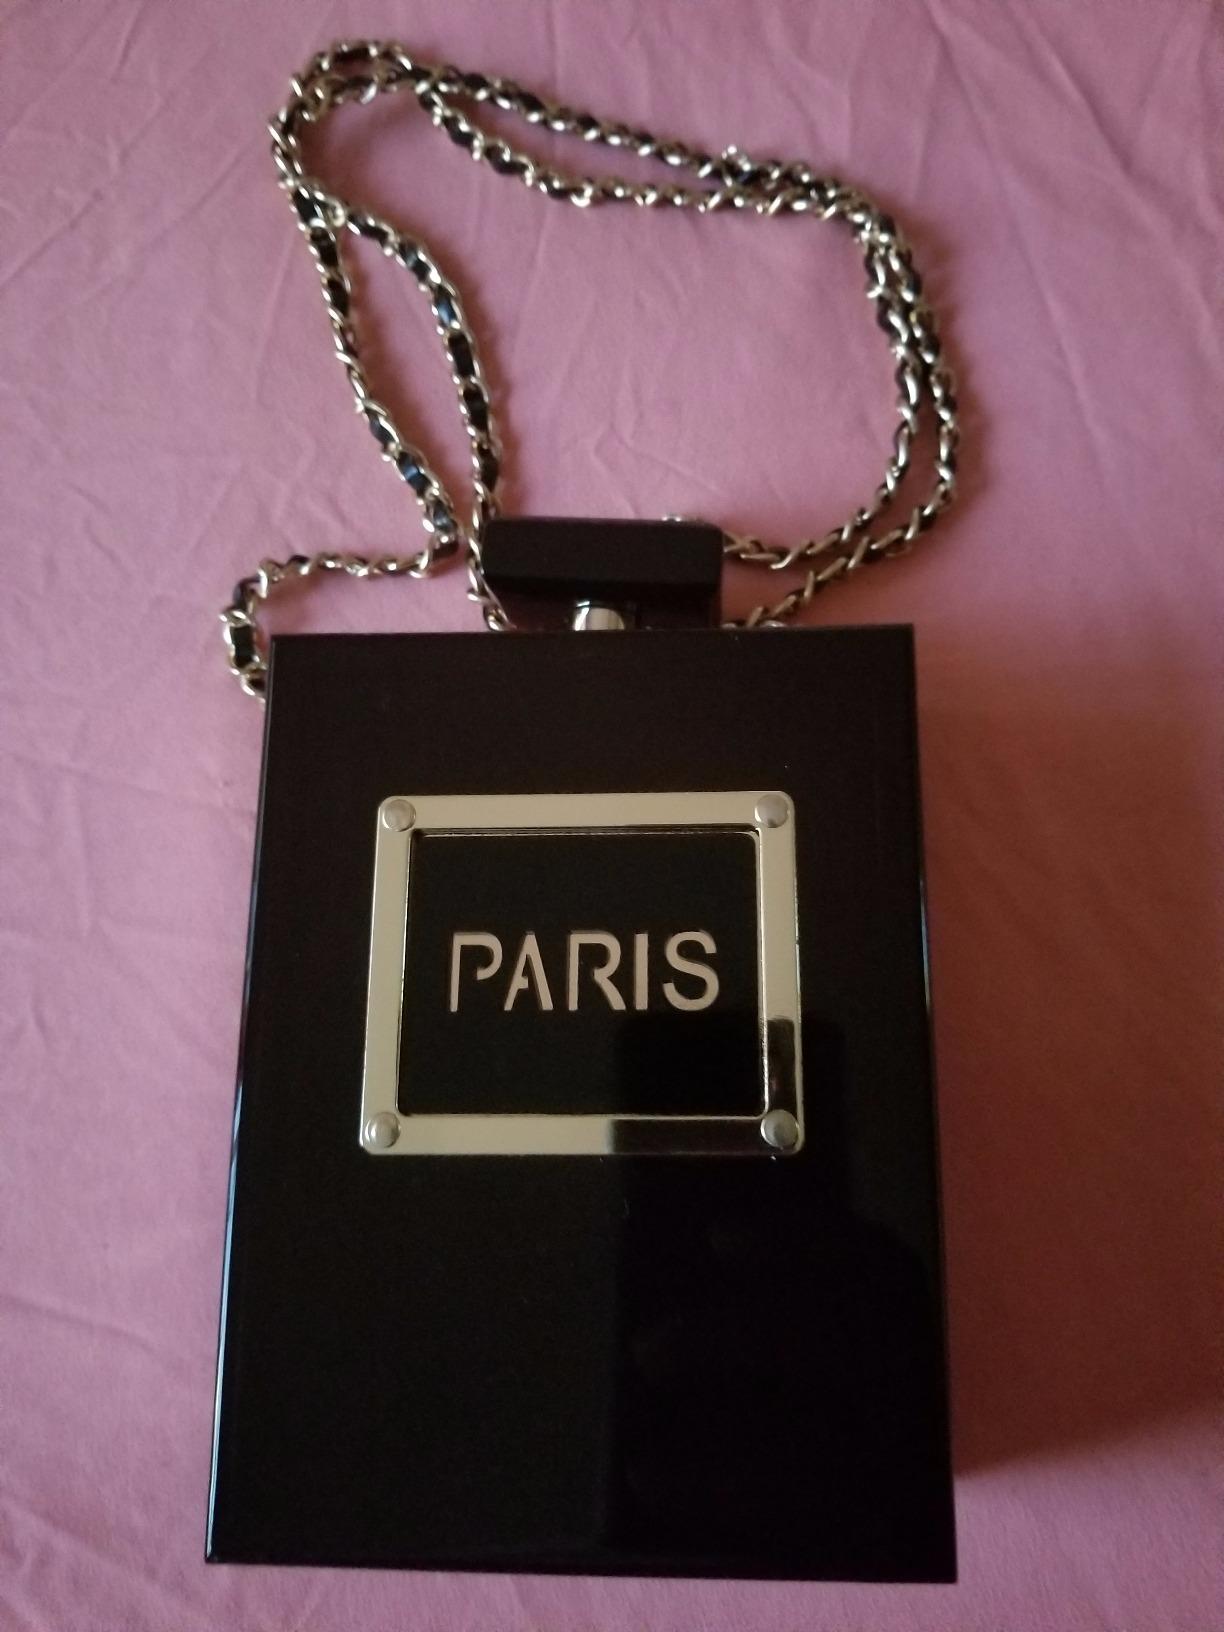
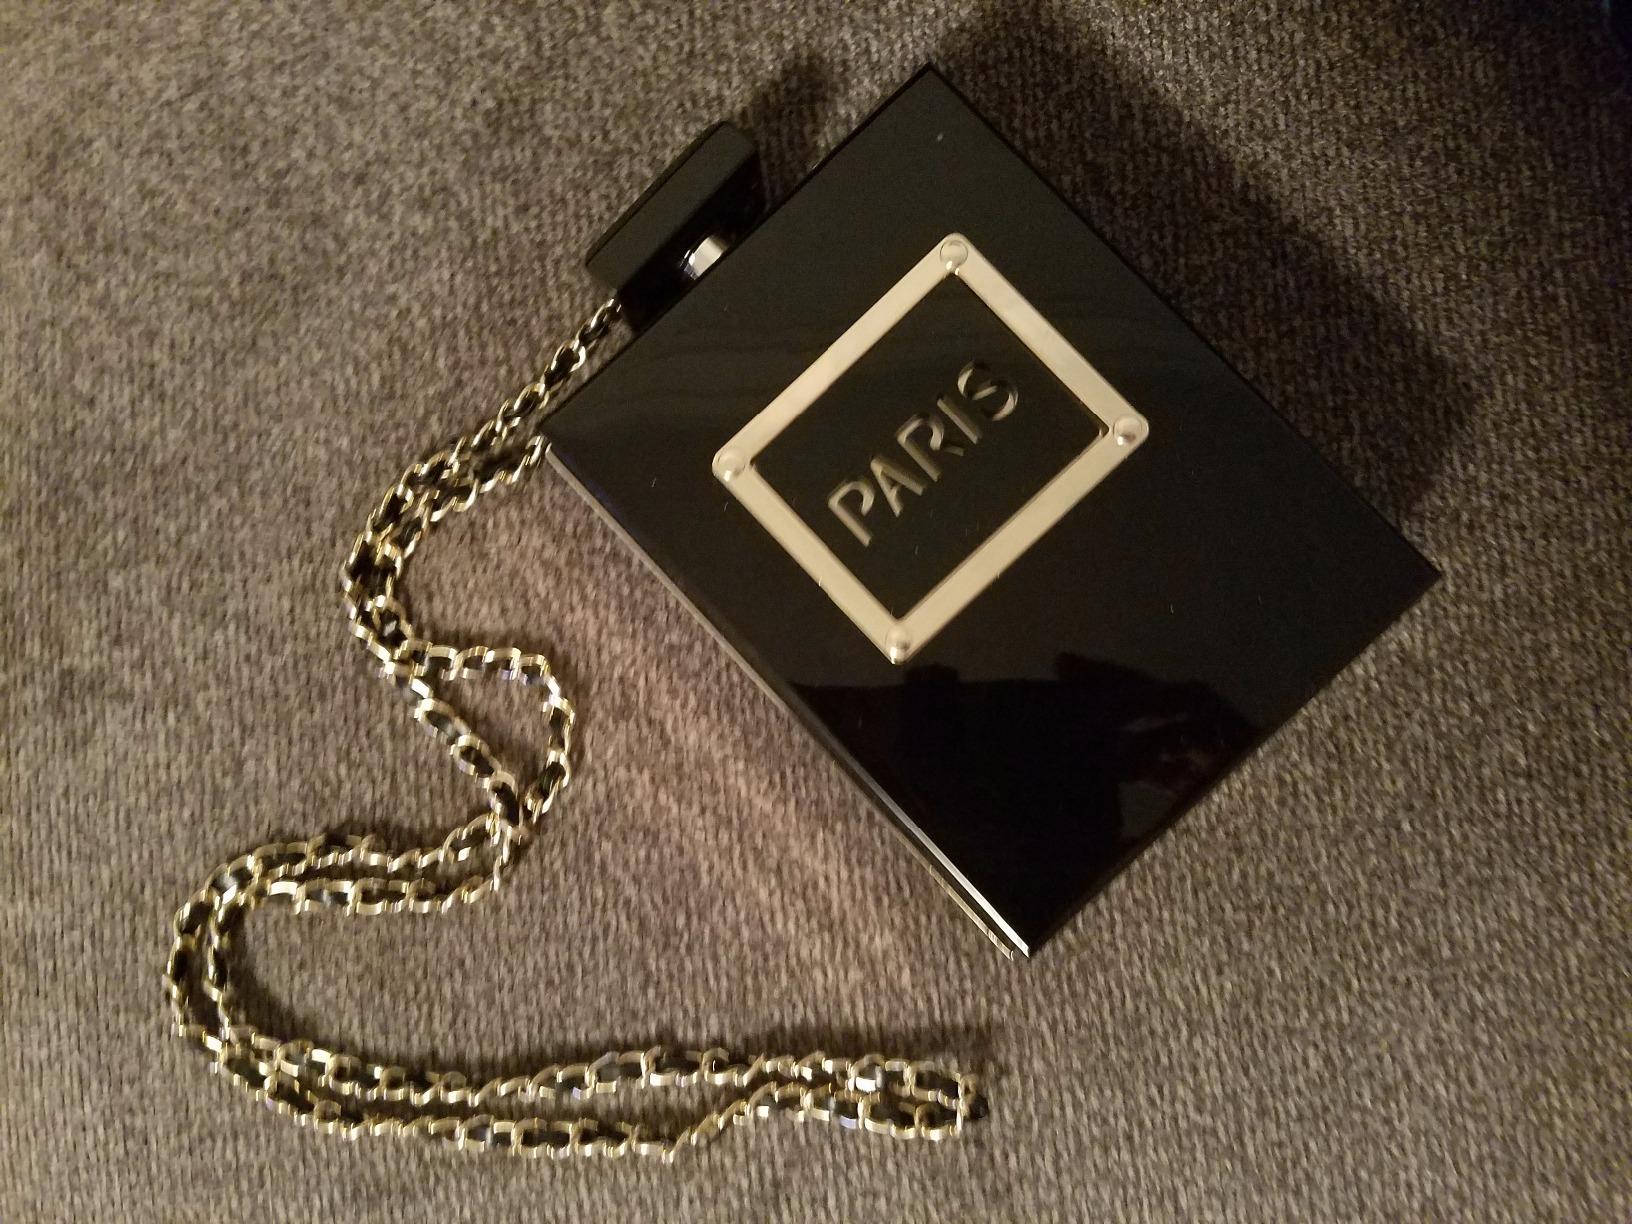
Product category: accessories_handbag
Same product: yes